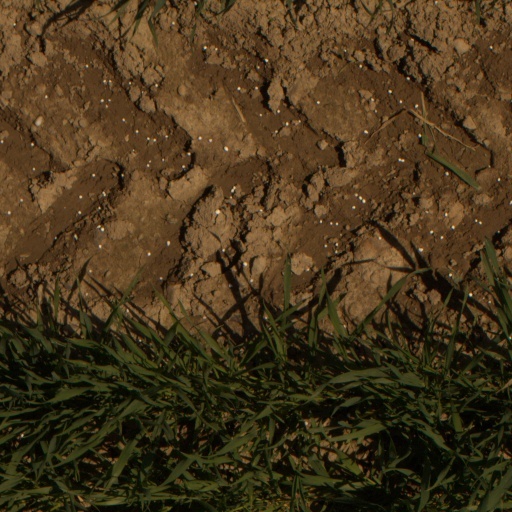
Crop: wheat